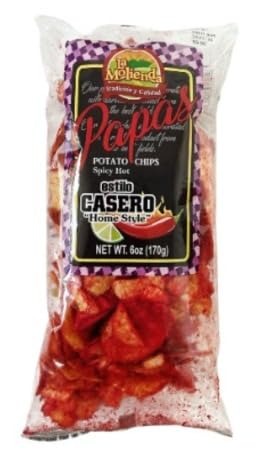
Item Name: La Molienda, Papas Caseras, 6 Ounce
Product Description: Chips And Crisps
Value: 6.0
Unit: Ounce

Price: 7.99